Jamshedpur FC

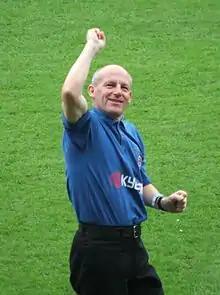
Steve Coppell is the club's first manager.

Jamshedpur began playing in November 2017. The team played their first-ever match on 18 November 2017 against NorthEast United at the Indira Gandhi Athletic Stadium. Despite being disadvantaged through defender André Bikey being sent off, Jamshedpur managed to hold on for a 0–0 draw. After another goalless draw in their next match, Jamshedpur played their first official home match on 1 December against the reigning champions ATK. Over 23,000 fans came to support the side at the JRD Tata Sports Complex but once again, the team failed to do more than draw 0–0. Finally, in their fourth match, away at Delhi Dynamos, Jamshedpur managed to earn their first victory. The club won 1–0 with Izu Azuka becoming the first-ever Jamshedpur goal scorer.